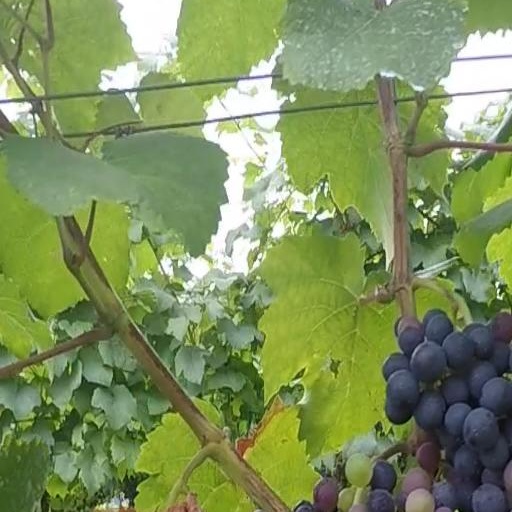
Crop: grape